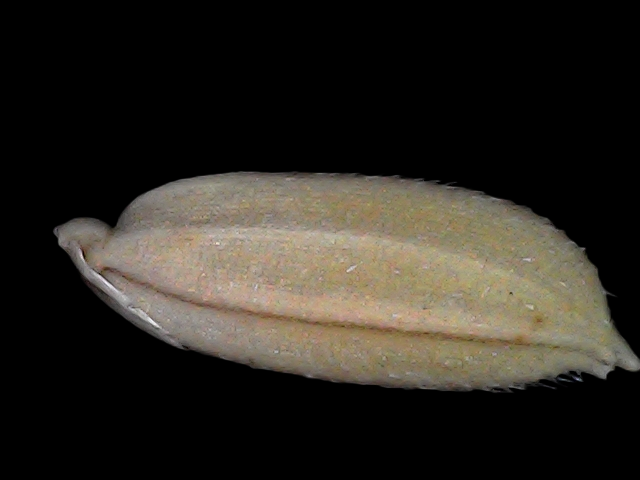
Rice variety: Br22